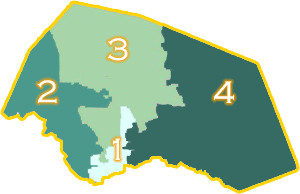
Carte des Precincts du comté de Williamson